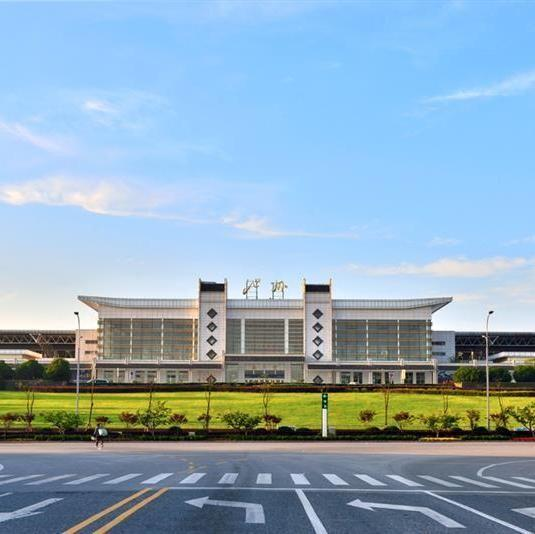
地标名称：池州站
所在城市：池州市·贵池区